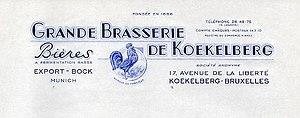
En-tête de lettre de la Grande Brasserie de Koekelberg. Vers 1935.
La Grande Brasserie de Koekelberg est une brasserie belge, créée en 1886 à Koekelberg, au 17 avenue de la Liberté. On va y brasser de la bière pils, un type de bière blonde et limpide à fermentation basse.